Volodymyr Khomenko

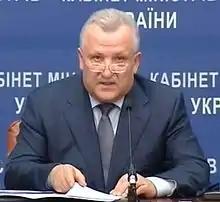
1 April 2014

Volodymyr Petrovych Khomenko (born 26 July 1954, in Cheremoshne, Pohrebyshche Raion, Ukraine), is a Ukrainian politician.